Delphos, Iowa

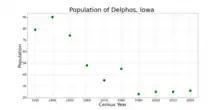
The population of Delphos, Iowa from US census data

As of the census of 2020, there were 26 people, 13 households, and 9 families residing in the community. The population density was 116.8 inhabitants per square mile (45.1/km). There were 14 housing units at an average density of 62.9 per square mile (24.3/km). The racial makeup of the community was 96.2% White, 0.0% Black or African American, 0.0% Native American, 0.0% Asian, 0.0% Pacific Islander, 0.0% from other races and 3.8% from two or more races. Hispanic or Latino persons of any race comprised 0.0% of the population.